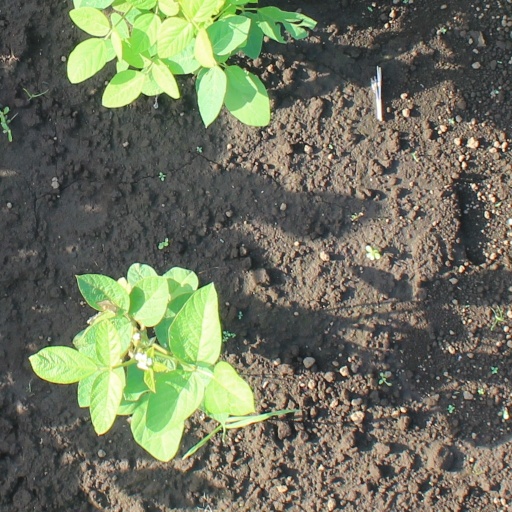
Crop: soybean